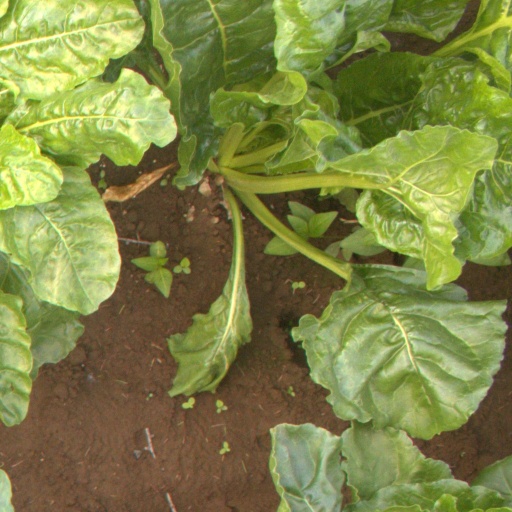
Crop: sugar beet